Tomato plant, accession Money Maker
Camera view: vertical (180 deg); turntable rotation: 300 degrees
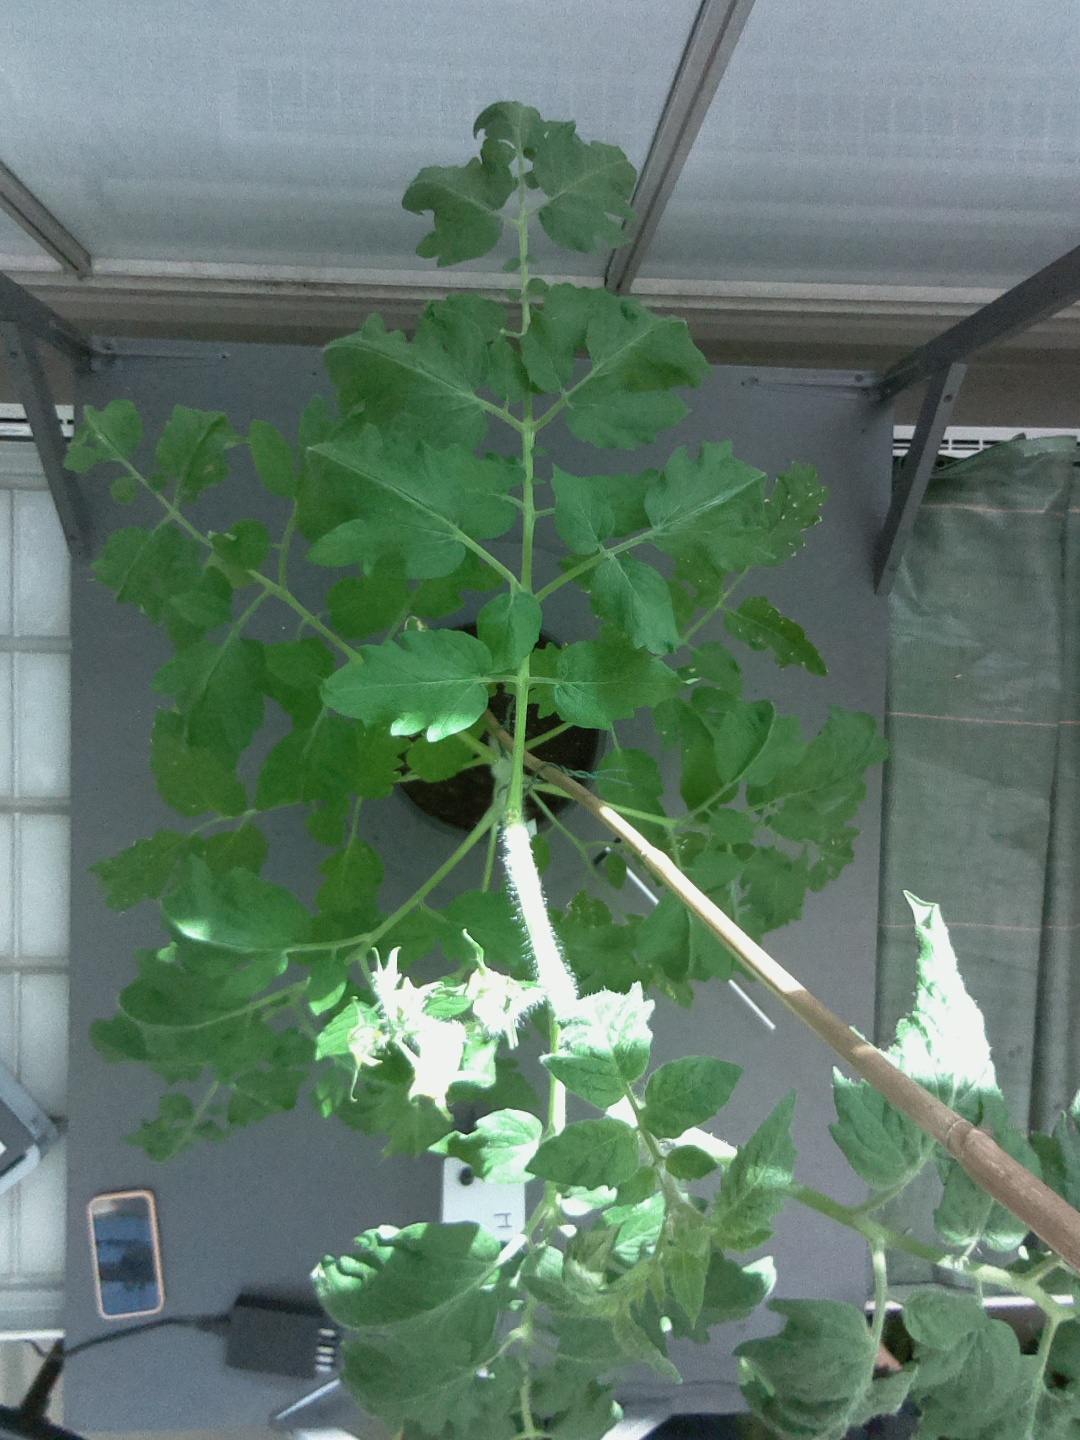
BBCH growth stage 63: 30%-40% of flowers open